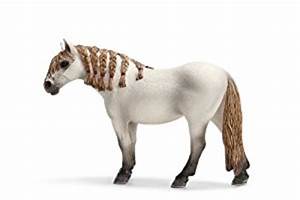
Label: cavallo